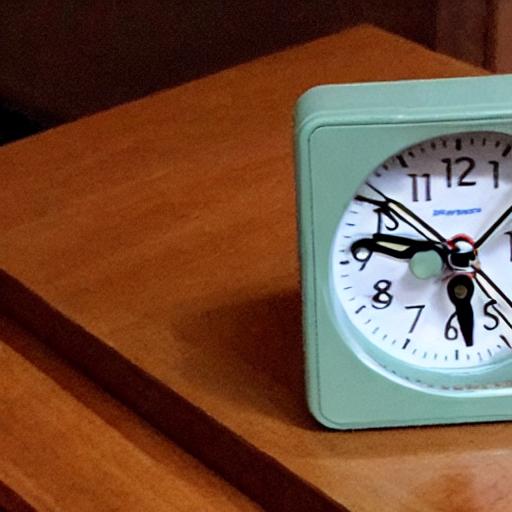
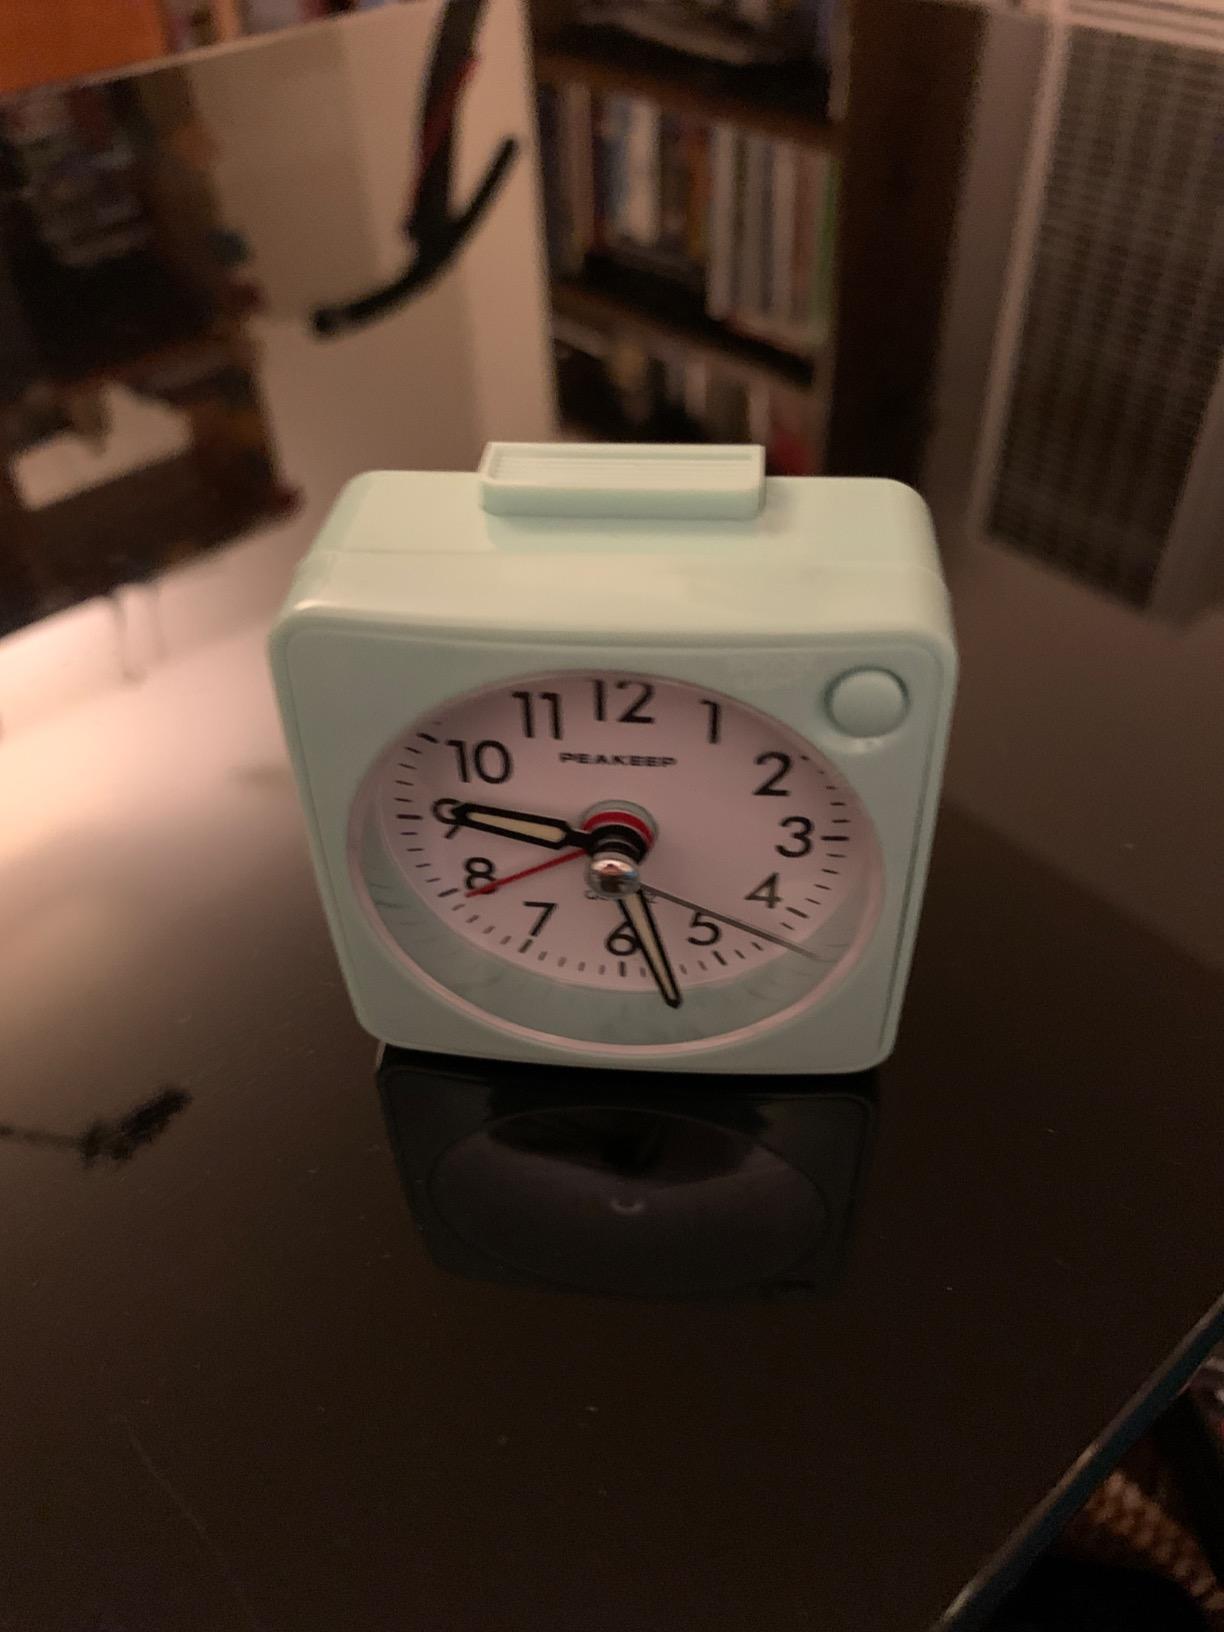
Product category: clock
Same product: no